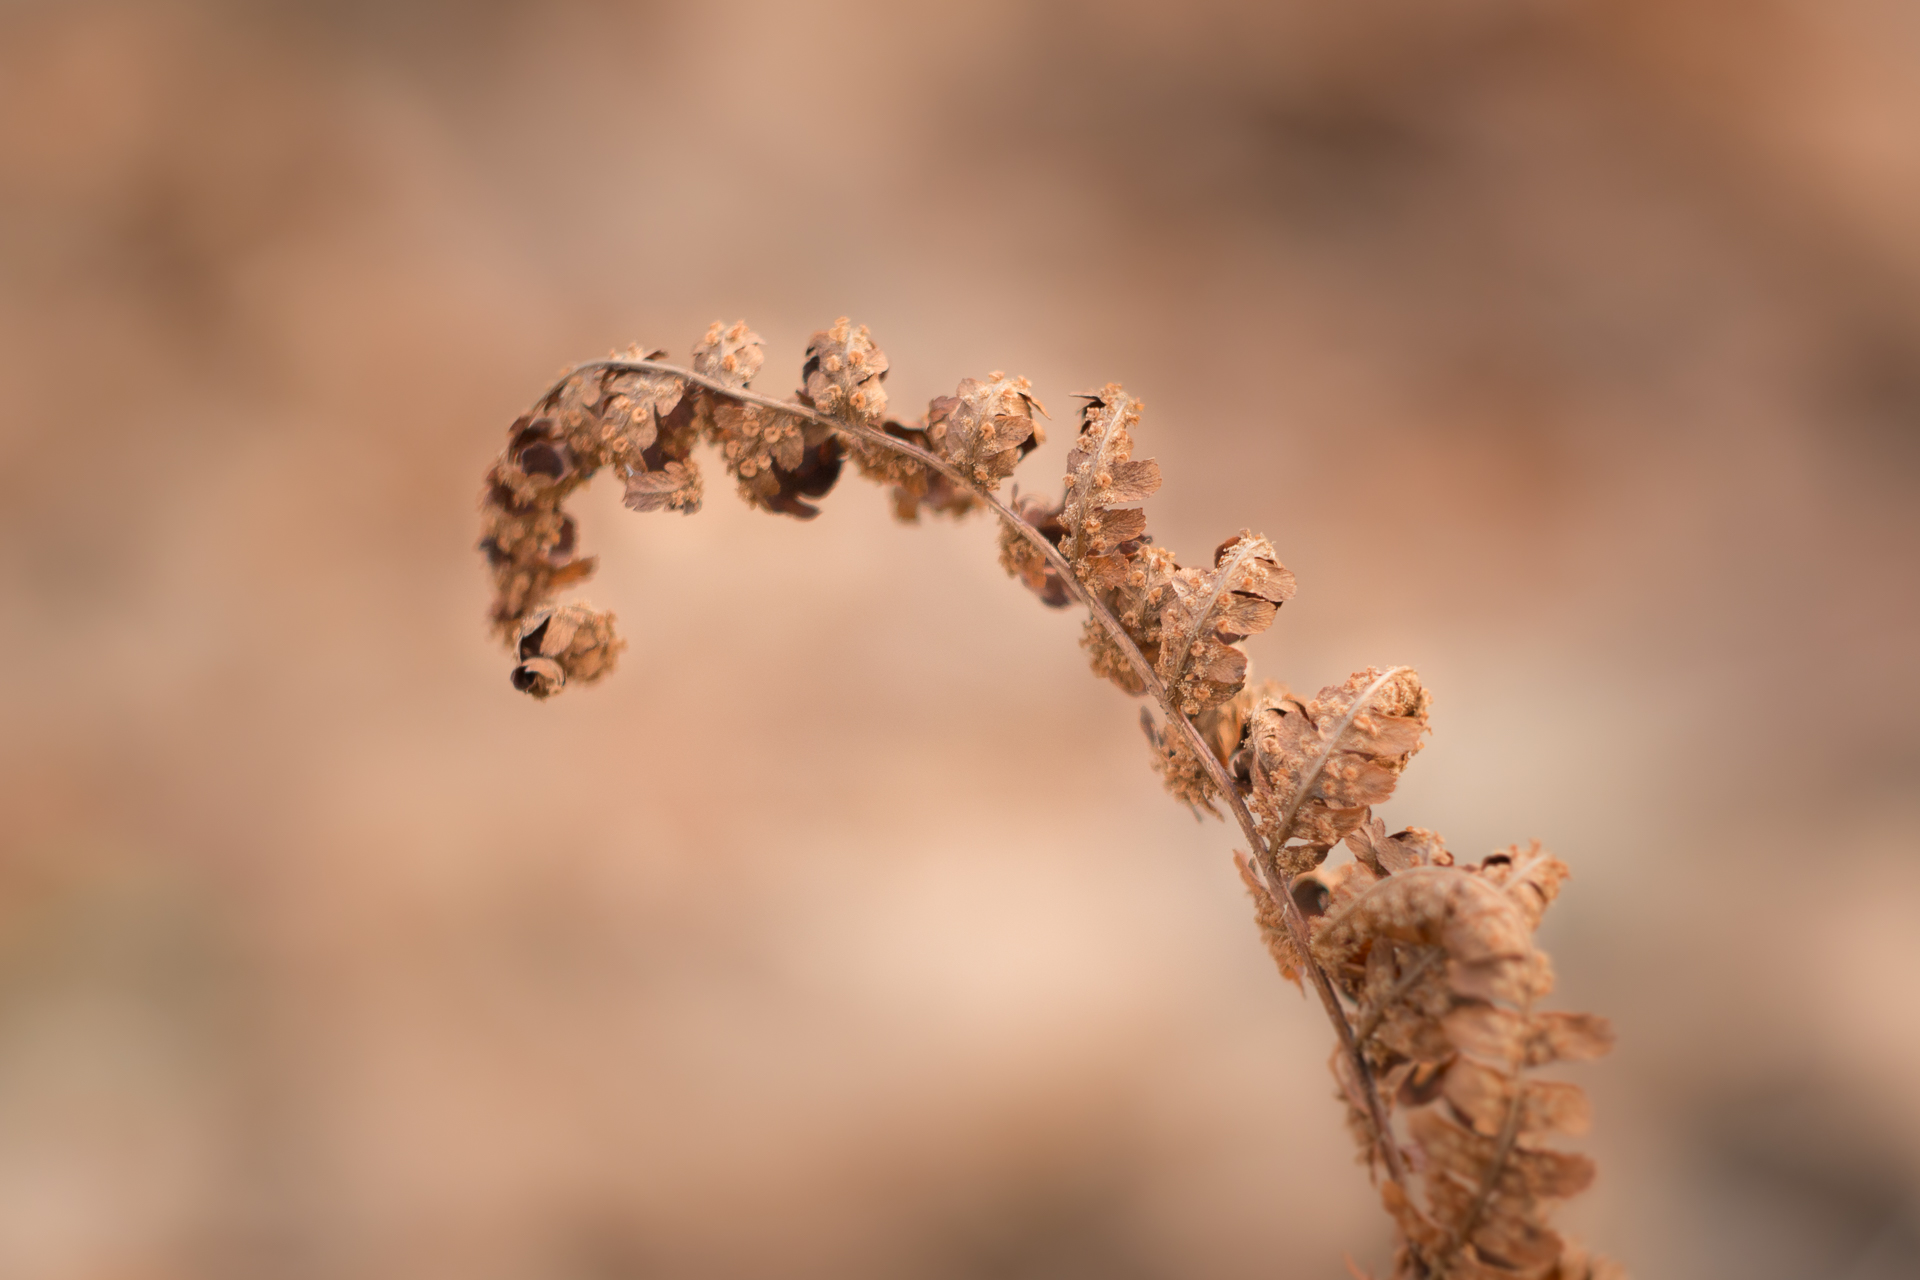
tree, nature, grass, branch, winter, bokeh, plant, photography, leaf, flower, frost, soil, flora, season, fauna, fern, invertebrate, twig, close up, 2015, berlin, vintagelens, helios, helios442, panasoniclumixg5, orte, macro photography, grass family, plant stem